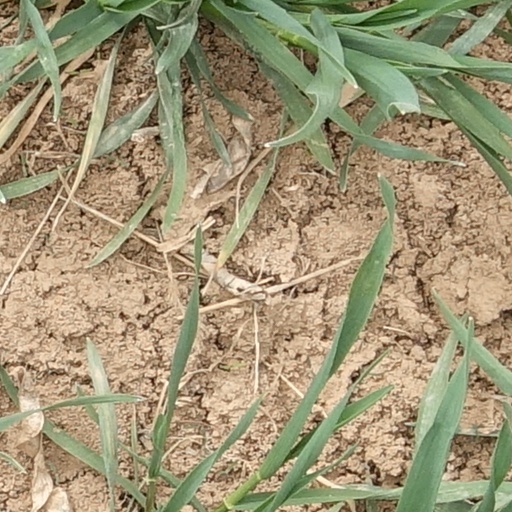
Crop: wheat